Torpedo net

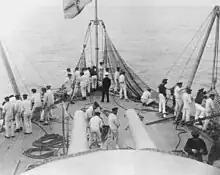
Stowing torpedo nets on SMS "Weissenburg" in 1896.

Torpedo nets could be hung out from the defending ship, when moored or otherwise stationary in the water, on multiple horizontal booms. Each boom was fixed to the ship at one end at or below the edge of the main deck, by a steel pin that permitted the boom to be swung against the ship and secured when the ship sailed. A series of such booms was so fixed at intervals along each side of the ship. When the ship was moored, the free ends of the booms could be swung out with the net hung on the outer ends, thus suspending the net at a distance from the ship equal to the length of the boom, all around the ship. With the net mounted, a torpedo aimed at the ship would hit the mesh net and explode at a sufficient distance from the hull to prevent serious damage to the ship.